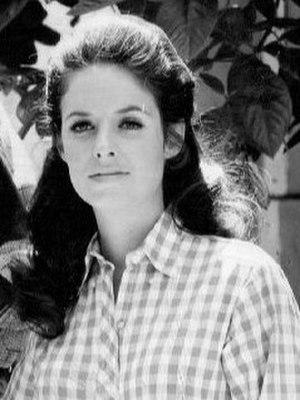
Elizabeth Baur est une actrice américaine née le 1ᵉʳ décembre 1947 à Los Angeles et morte dans la même ville le 30 septembre 2017. Elle est surtout connue pour son rôle de l'officier Fran Belding dans la série L'Homme de fer et de Teresa O'Brien dans la série Ranch L.